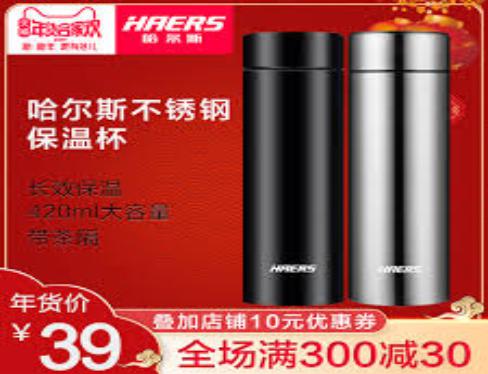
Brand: haers
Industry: Necessities